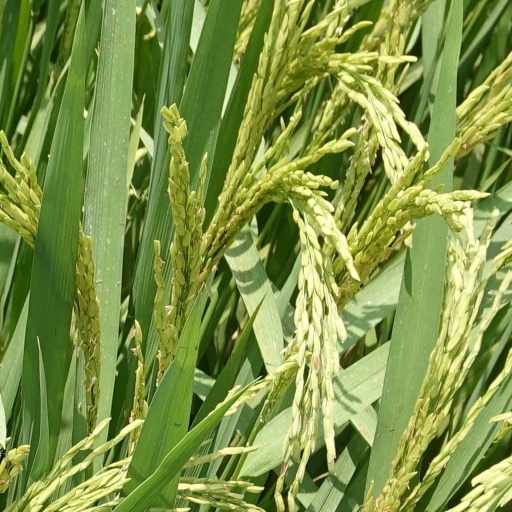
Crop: rice